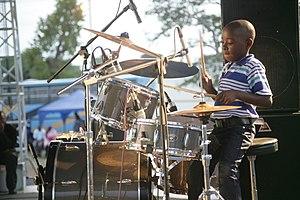
Cet article concerne la culture du Zimbabwe.